Ma Yin

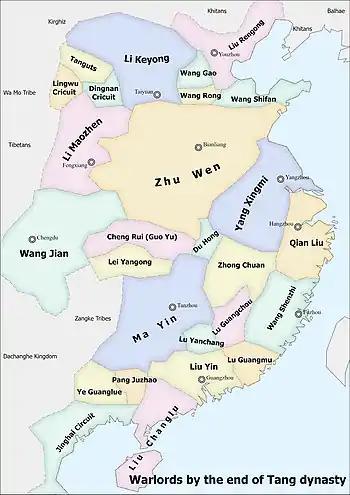
Map of warlords ("jiedushi") in 902, showing Ma Yin and contemporaries

By 903, Zhu had prevailed over Li Maozhen, forcing Li Maozhen to seek peace by killing Han and giving control of the emperor to Zhu. Thereafter, Yang sent emissaries to Ma, accusing Zhu of inappropriate actions, and offering an alliance to Ma if Ma would cut off his relationship with Zhu. Ma's general Xu Dexun pointed out that Zhu controlled the emperor and that it would not be advantageous to Ma to end that relationship. Ma agreed and did not accept Yang's proposal.